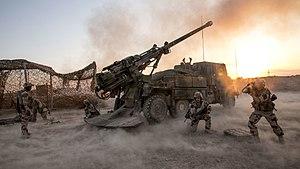
Le camion équipé d’un système d’artillerie est un canon automoteur français en service depuis la fin des années 2000 dans les forces armées françaises et exporté dans plusieurs pays. C'est un canon de 155 mm, long de 52 calibres conçu et fabriqué par Nexter Systems à Bourges et intégré par Nexter sur son site de Roanne, monté sur la plate-forme arrière d’un camion.
La coalition internationale en Irak et en Syrie, aussi appelée coalition contre l'État islamique ou coalition anti-EI, est formée en 2014 lors de la Seconde Guerre civile irakienne et la guerre civile syrienne afin d'intervenir militairement contre l'État islamique et le Front al-Nosra en Irak et en Syrie. Elle intervient à partir d'août 2014, et rassemble initialement vingt-deux pays. Ces interventions militaires, principalement aériennes et américaines, s’inscrivent dans le contexte de la Seconde Guerre civile irakienne et de la guerre civile syrienne. Elles visent à contrer l'expansion des djihadistes salafistes de l'État islamique qui ont conquis durant l'année les villes de Raqqa, Falloujah, Mossoul, ou encore Tikrit.
L'offensive de Deir ez-Zor a lieu du 9 septembre 2017 au 23 mars 2019 pendant la guerre civile syrienne. Elle est lancée par les Forces démocratiques syriennes et la Coalition internationale, avec pour objectif la prise des territoires contrôlés par l'État islamique dans le gouvernorat de Deir ez-Zor et dans le sud-est du gouvernorat d'Hassaké. L'offensive est baptisée l'opération Tempête d'al-Jazira, de septembre 2017 à mai 2018, puis l'opération Roundup à partir de mai 2018.
La guerre civile syrienne — ou révolution syrienne — est un conflit armé en cours depuis 2011 en Syrie. Elle débute dans le contexte du Printemps arabe par des manifestations majoritairement pacifiques en faveur de la démocratie contre le régime baasiste dirigé par le président Bachar el-Assad. Réprimé brutalement par le régime, le mouvement de contestation se transforme peu à peu en une rébellion armée.